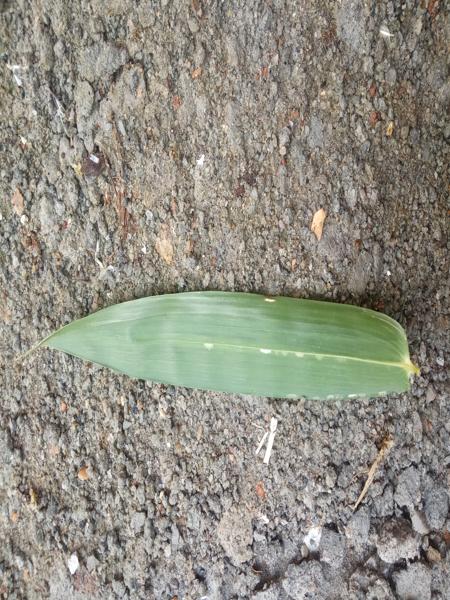
Plant: Bamboo